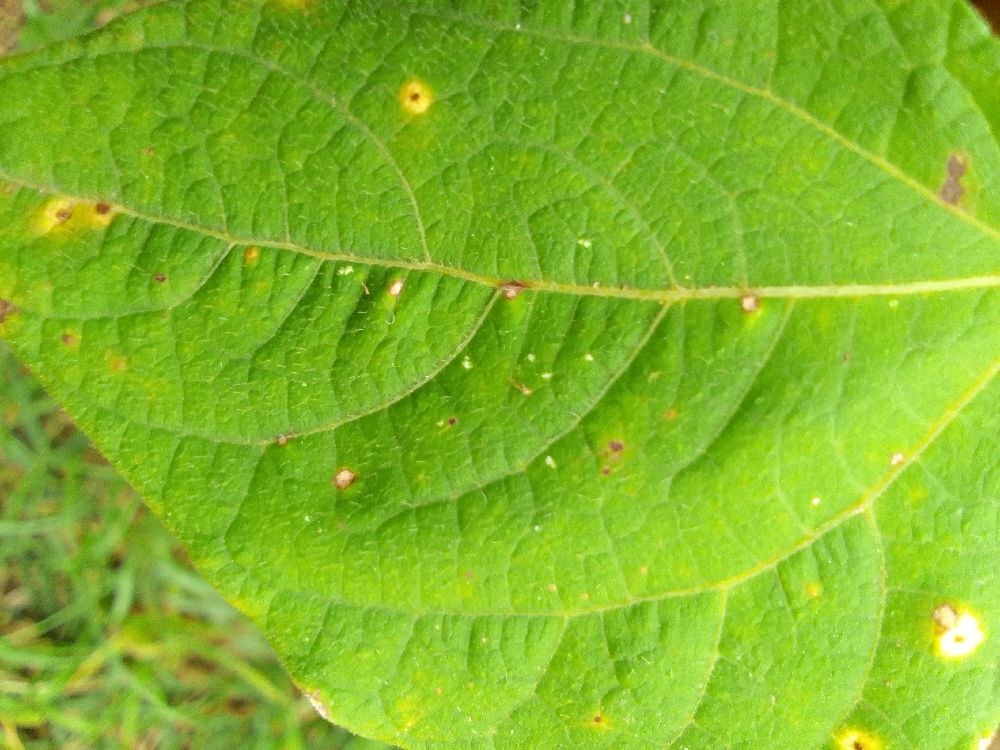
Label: rust